Mega Shark Versus Kolossus

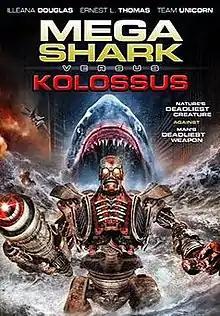
DVD cover

Mega Shark Versus Kolossus (also known as Mega Shark vs. Kolossus) is a 2015 science fiction film starring Illeana Douglas, Amy Rider and Brody Hutzler.